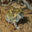
Label: frog